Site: brandenburg
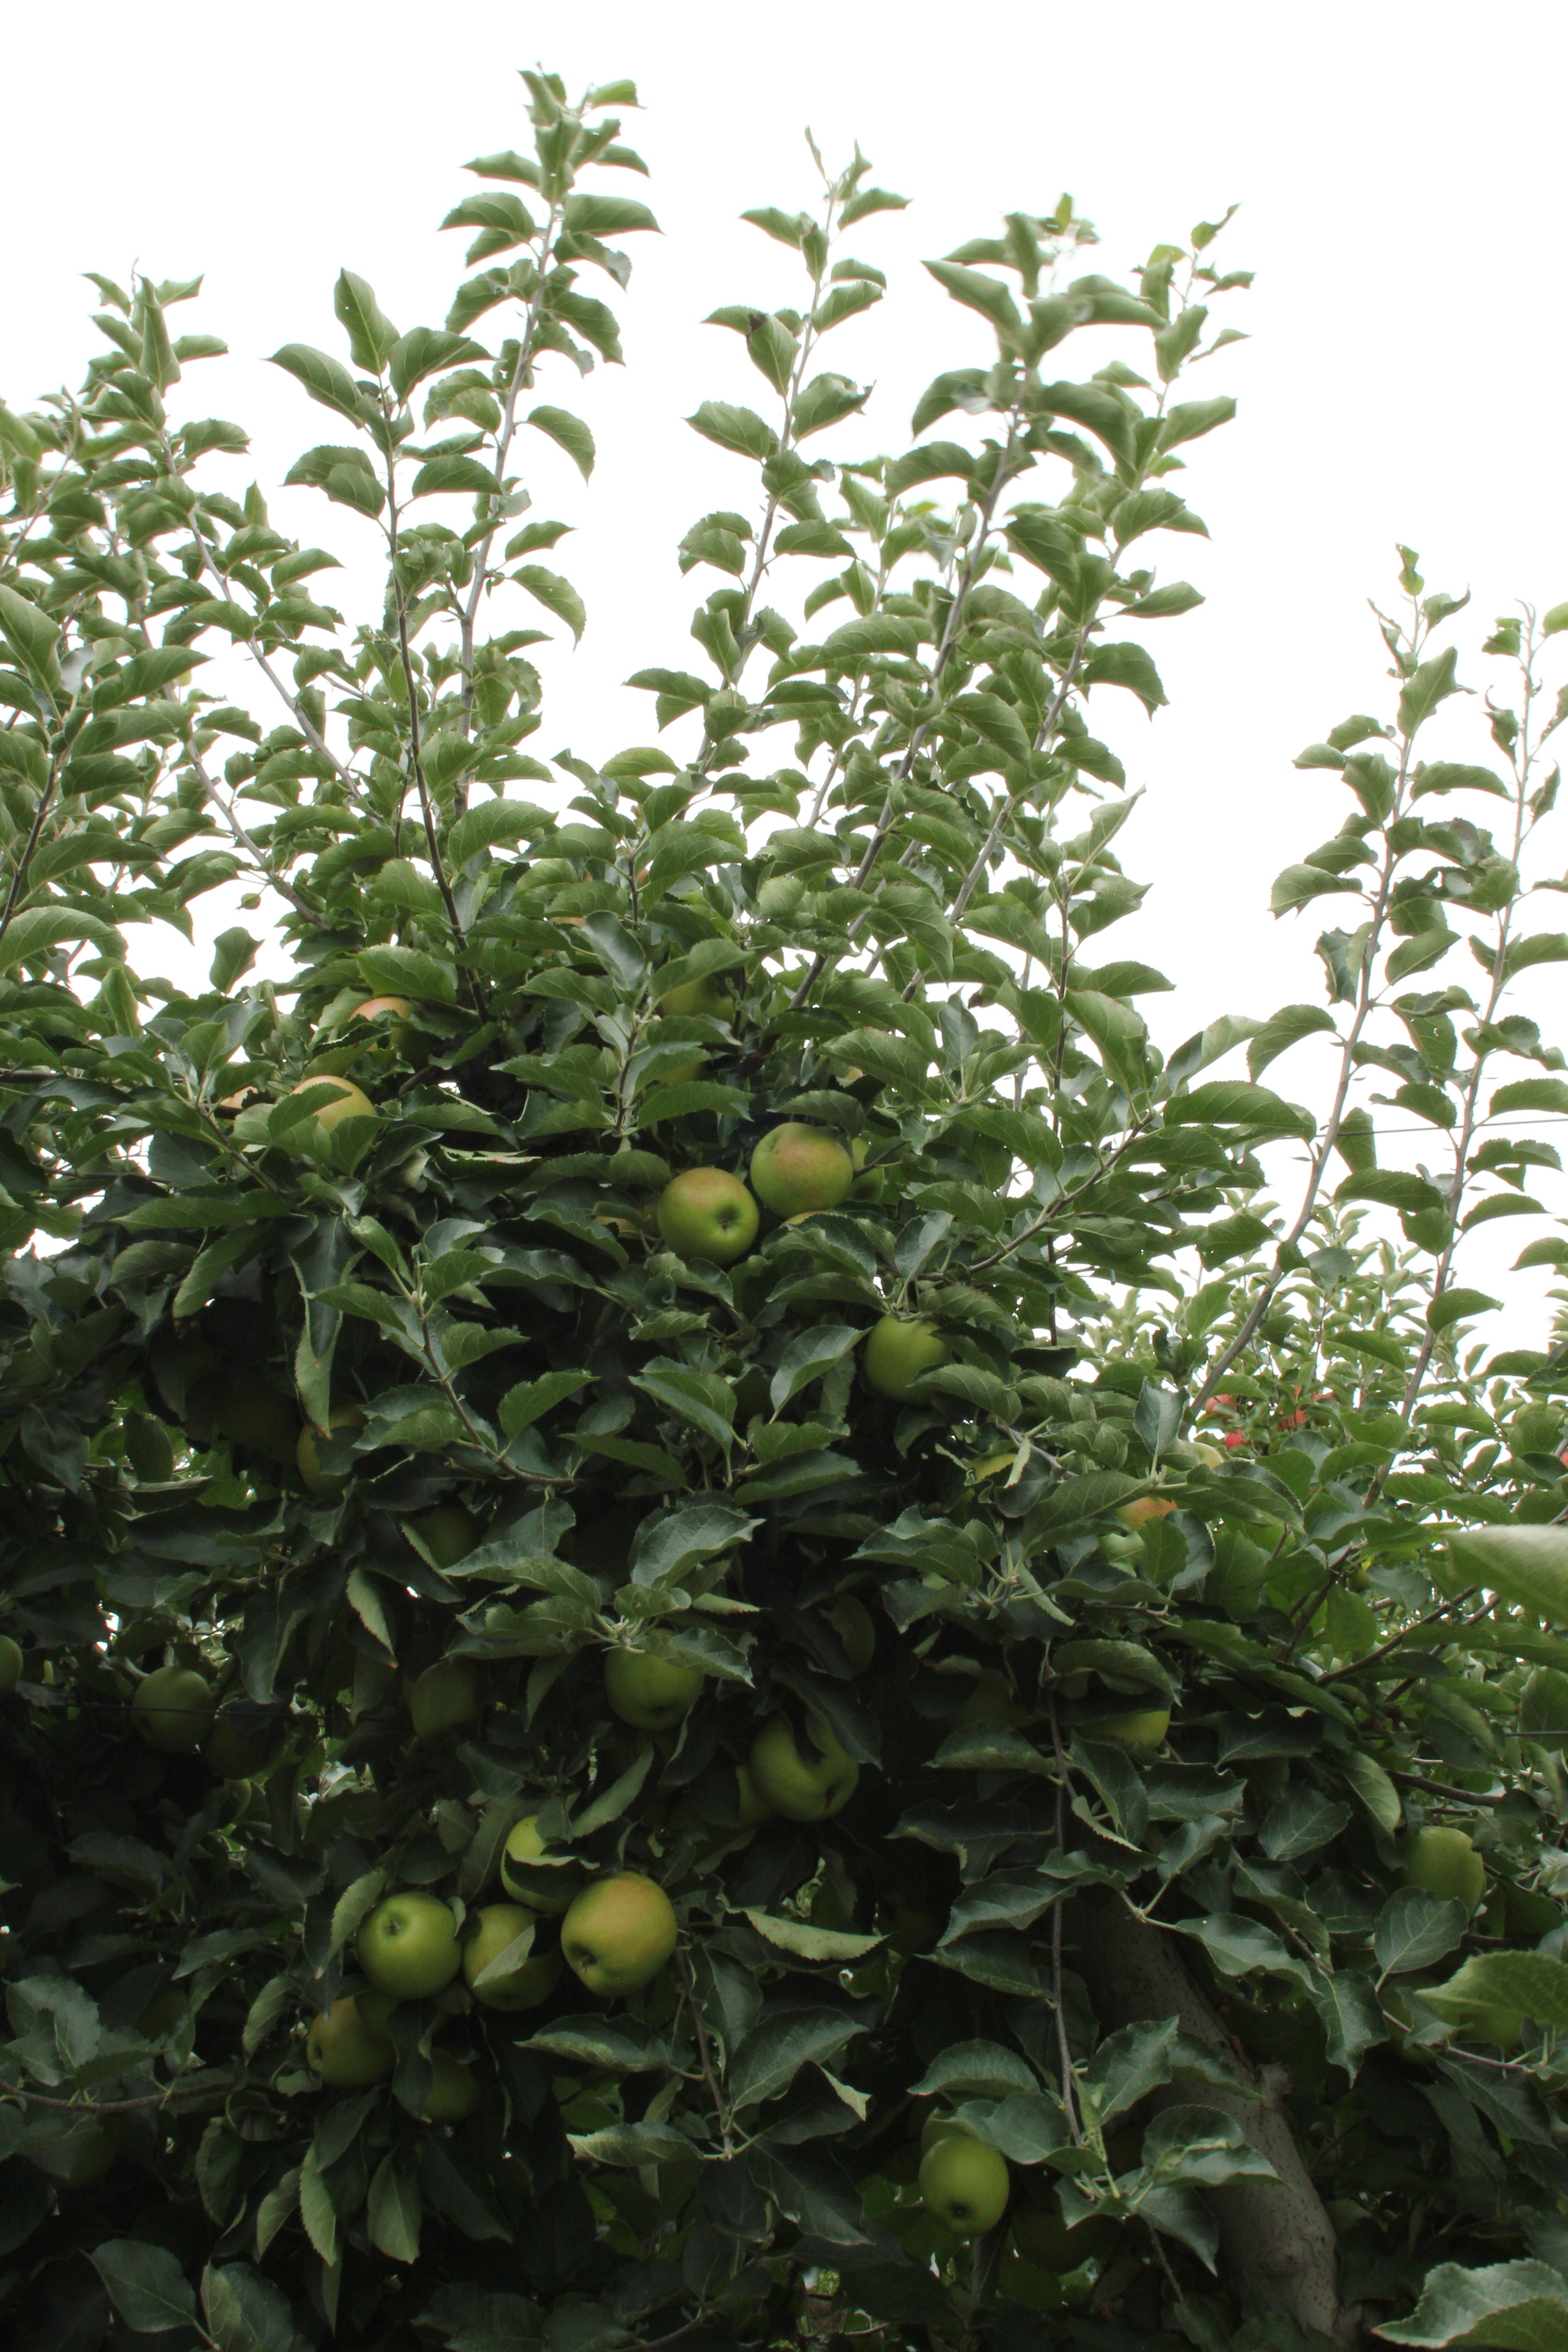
Growth stage (BBCH 87): Maturity of fruit and seed